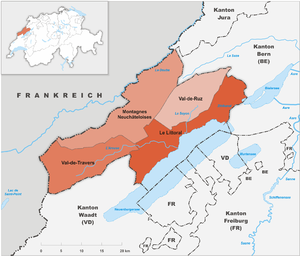
Le canton de Neuchâtel, officiellement la République et canton de Neuchâtel, est un canton de Suisse, dont le chef-lieu est Neuchâtel.
Les régions du canton de Neuchâtel sont, à partir de 2018, des subdivisions statistiques du canton de Neuchâtel, en Suisse.